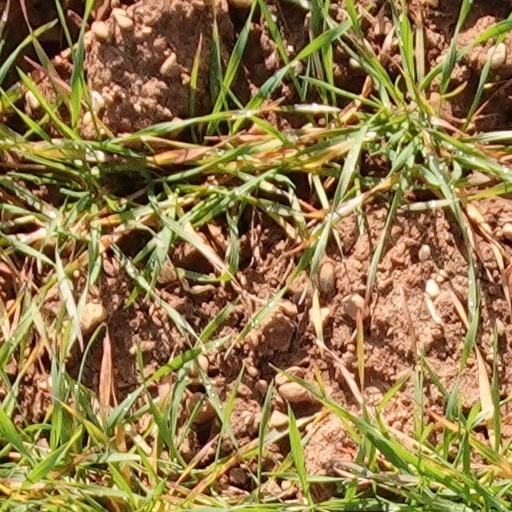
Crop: wheat